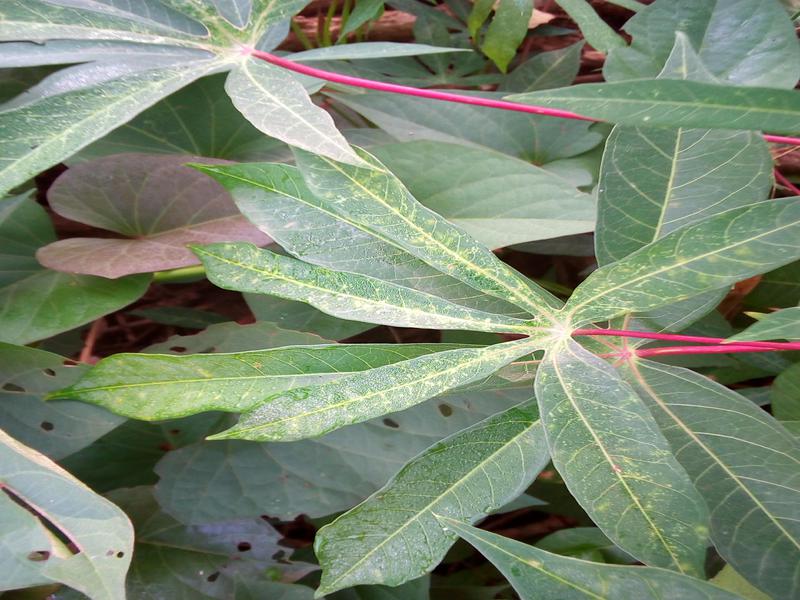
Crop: cassava
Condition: green_mottle